Jake Beckley

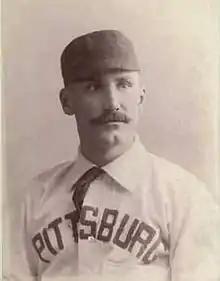
Beckley in 1894

Jacob Peter Beckley (August 4, 1867 – June 25, 1918), nicknamed "Eagle Eye", was an American professional baseball first baseman. He played in Major League Baseball for the Pittsburgh Alleghenys, Pittsburgh Burghers, Pittsburgh Pirates, New York Giants, Cincinnati Reds and St. Louis Cardinals from 1888 to 1907.